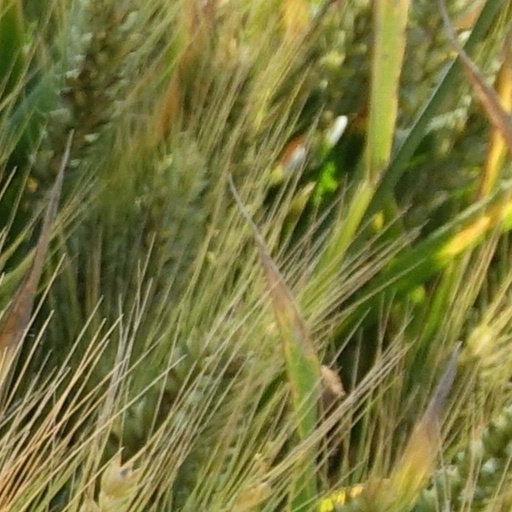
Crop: wheat